Jacky Ickx

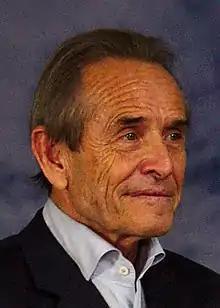
Ickx in 2018

Jacques Bernard Edmon Martin Henri "Jacky" Ickx (born 1 January 1945) is a Belgian former racing driver, who competed in Formula One from to . Ickx twice finished runner-up in the Formula One World Drivers' Championship in and , and won eight Grands Prix across 14 seasons. In endurance racing, Ickx won two World Endurance Championships with Porsche and is a six-time winner of the 24 Hours of Le Mans, as well as a two-time winner of the 12 Hours of Sebring. In rallying, Ickx won the Paris–Dakar Rally in 1983 with Mercedes.